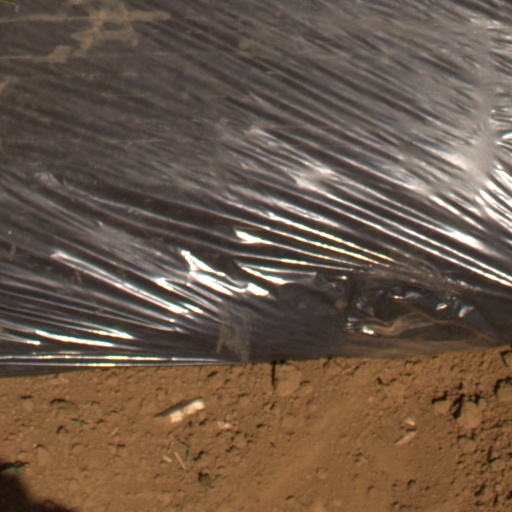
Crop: Jerusalem artichoke